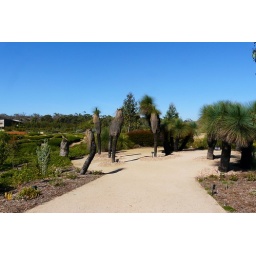
Don't these grass tree's stand out well against the beautifull blue sky of a October morn.